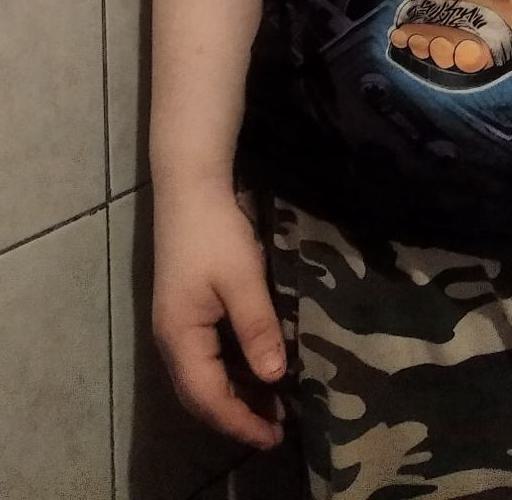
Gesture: no_gesture